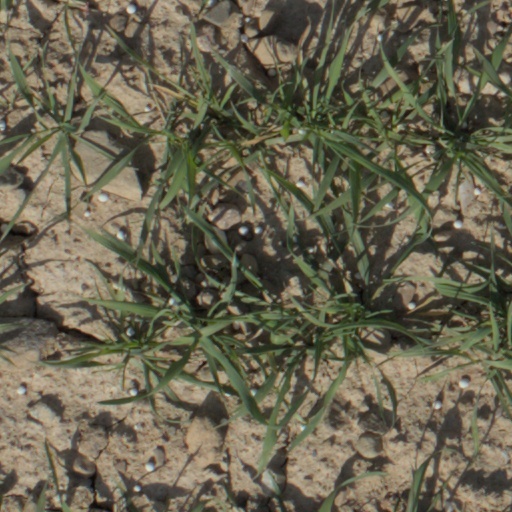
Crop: wheat